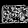
Label: Bag